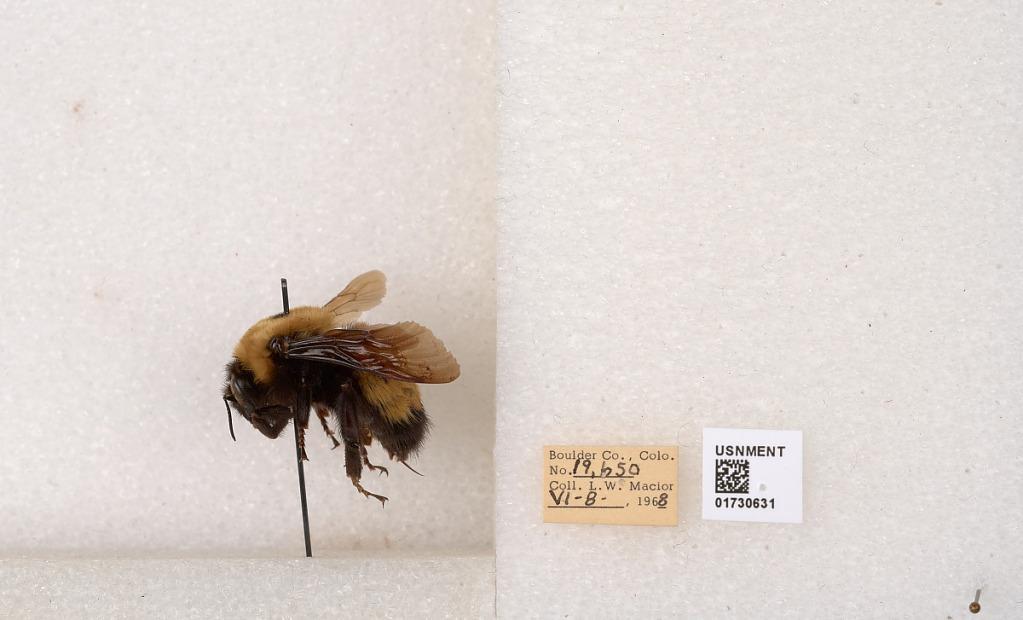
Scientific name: Bombus (Bombus) nevadensis Cresson
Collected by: L. Macior
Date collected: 1968-6-8
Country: United States
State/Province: Colorado
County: Boulder
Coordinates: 40.0925, -105.358